Car dealerships in the United States

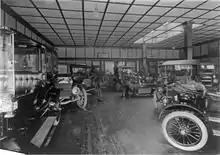
Sales floor of a Maxwell & Briscoe dealership (1911)

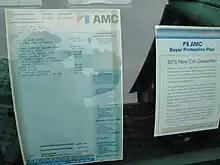
A Monroney sticker on window

Most car dealerships display their inventory in a showroom and on a car lot. Under U.S. federal law, all new cars must carry a sticker showing the offering price and summarizing the vehicle's features. Salespersons, predominantly those who only work on commission, negotiate with buyers to determine a final sales price. In many cases, this includes negotiating the price of a trade-in; the dealer's purchase of the buyer's current automobile. Negotiation from the dealership's perspective is the course of dealing that occurs beginning when a salesperson negotiates a deal to the point where the customer makes an offer on the new vehicle, often including the customer's current vehicle as part of the deal.